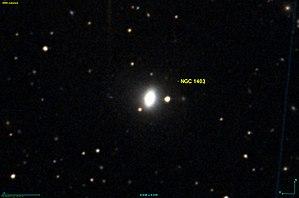
Réalisée avec les données de Digitized Sky Survey (DSS) et le logiciel Aladin
NGC 1403 est une galaxie lenticulaire située dans la constellation de l'Éridan à environ 196 millions d'années-lumière de la Voie lactée. Elle a été découverte par l'astronome germano-britannique Francis Leavenworth en 1886.